Hohner Pianet

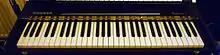
Hohner Pianet T

In 1977, Hohner began producing the second group of models and ceased production of the Pianet N and Combo Pianet. The second group had two models, the Pianet T and M, and a hybrid version combined with a Clavinet, the Pianet/Clavinet Duo. These featured a change in design from electrostatic pick-ups and leather and foam pads to electromagnetic pick-ups (like the Rhodes piano) and silicone rubber pads. The reeds were also changed from the ground finish of the earlier type to a smooth milled finish, making them incompatible with earlier models.